Margaret of Valois

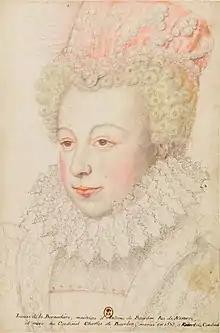
"Margaret, Queen of Navarre". Portrait by François Clouet, c. 1572. Don John of Austria came to the French court only to see her. Later he proclaimed "The beauty of that princess is more divine than human, but she is made to damn and ruin men rather than to save them."

Just six days later, the Catholic faction assassinated many of the Huguenots gathered in Paris for the wedding (the St. Bartholomew's Day Massacre).